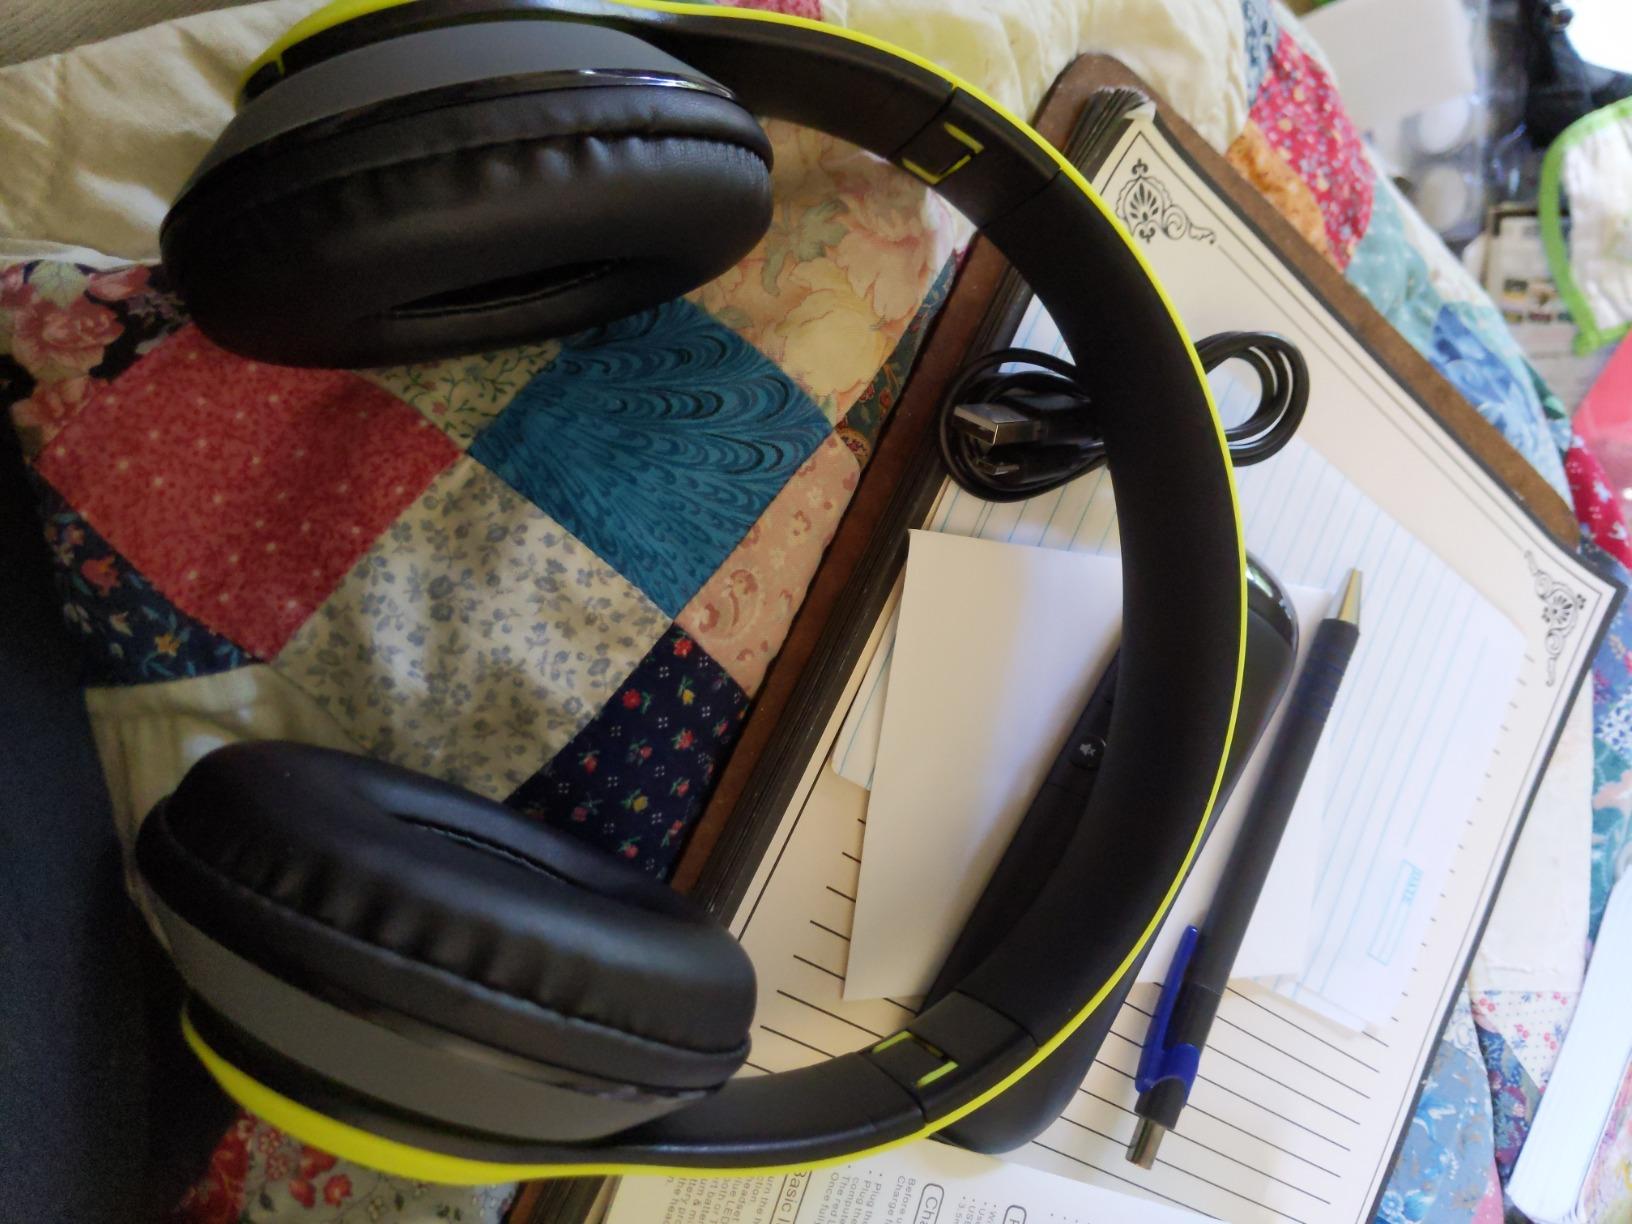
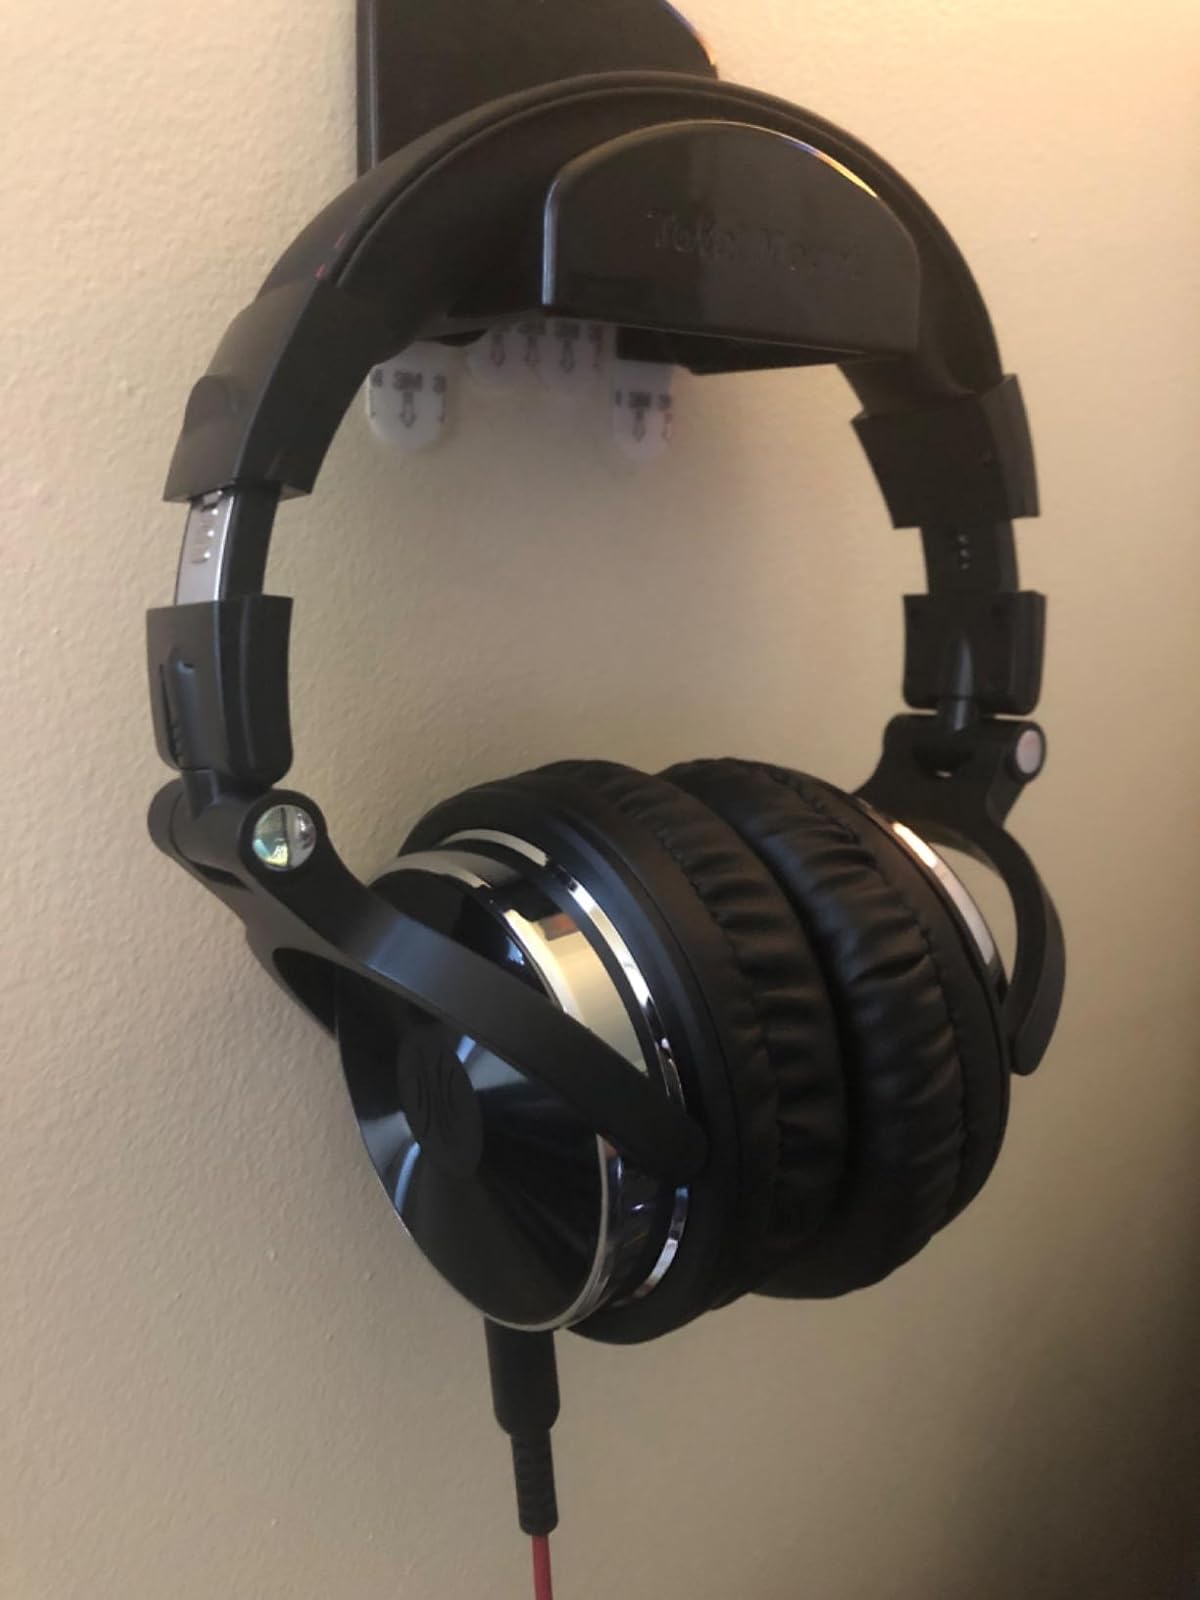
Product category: headphones
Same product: no